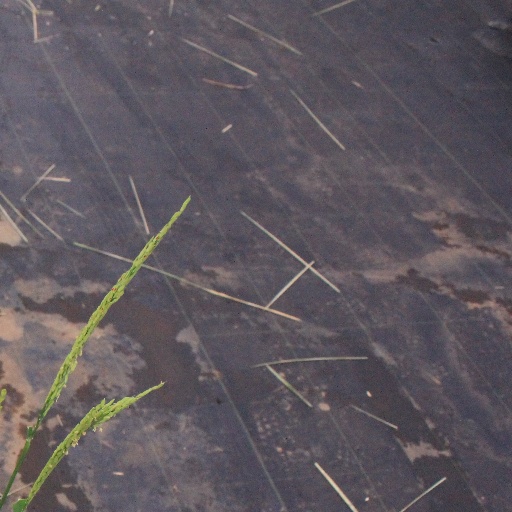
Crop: rice